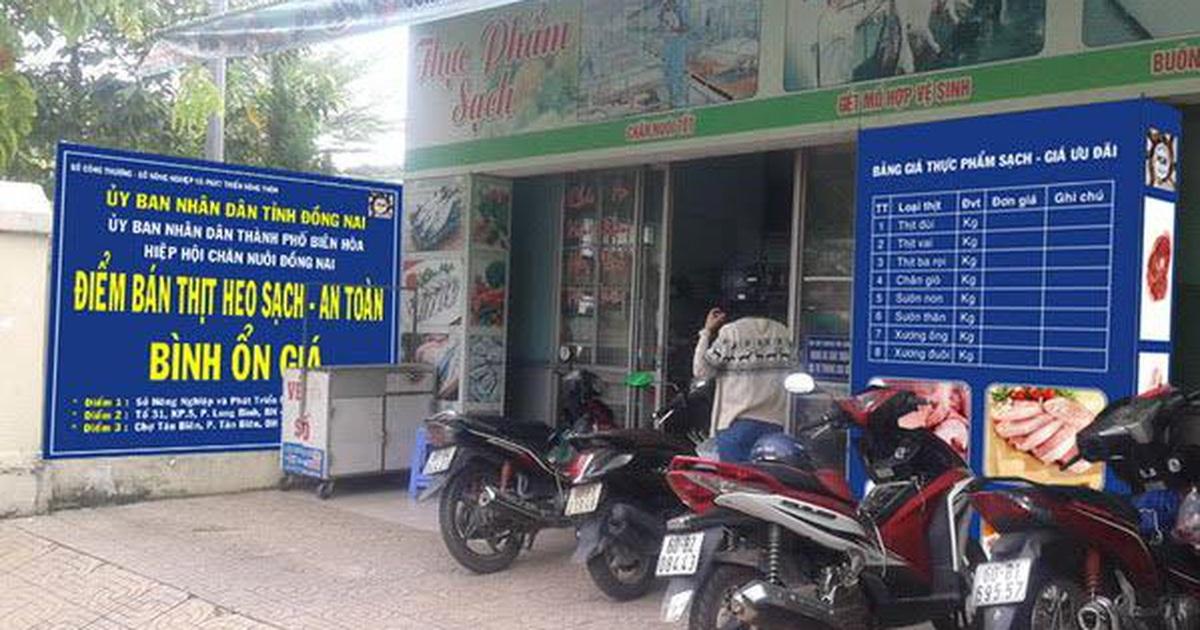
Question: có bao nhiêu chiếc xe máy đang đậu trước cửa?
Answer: có bốn chiếc xe máy đang đậu trước cửa